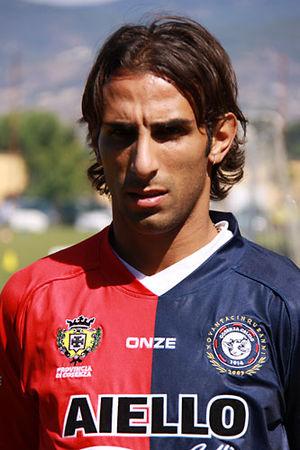
Valerio Virga, né le 29 juin 1986 à Rome, est un joueur de football italien évoluant au poste de milieu de terrain.